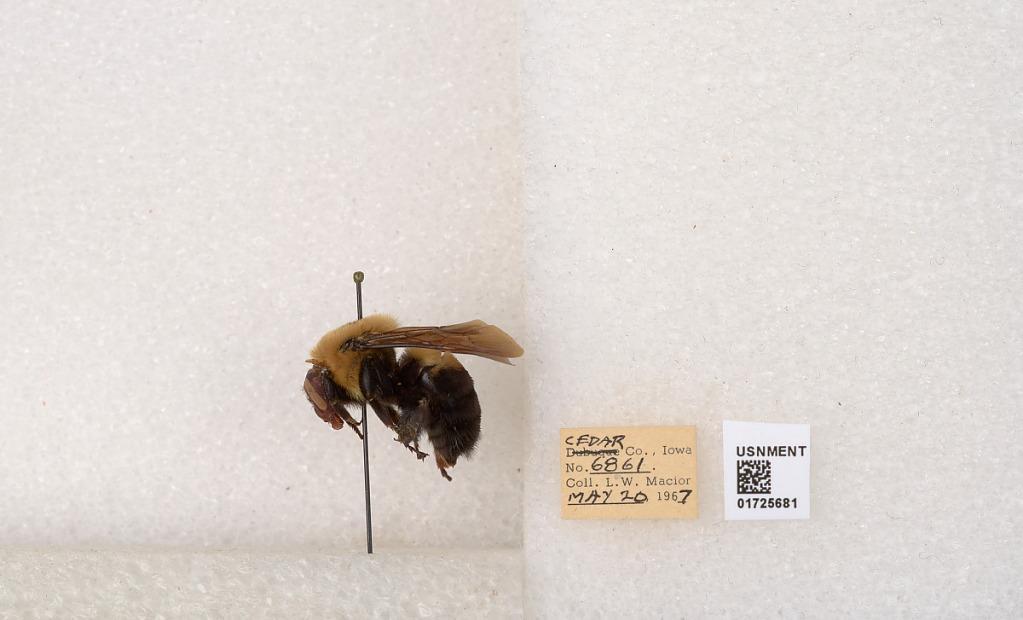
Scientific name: Bombus impatiens Cresson
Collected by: L. Macior
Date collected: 1967-5-20
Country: United States
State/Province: Iowa
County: Cedar
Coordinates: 41.7723, -91.1324